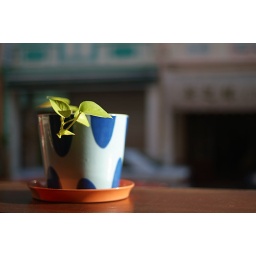
This plant was outside a shop house in Chinatown. I thought the lighting was great at that time.